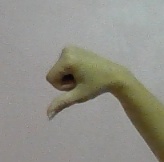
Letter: waw